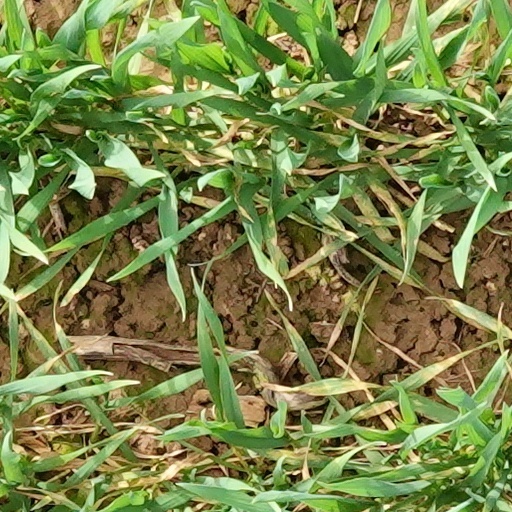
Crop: wheat